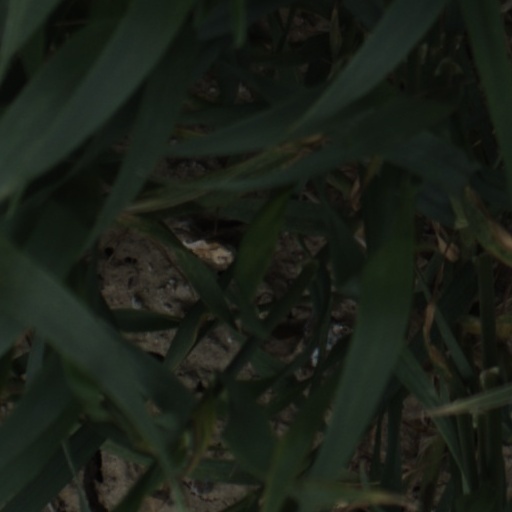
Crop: wheat